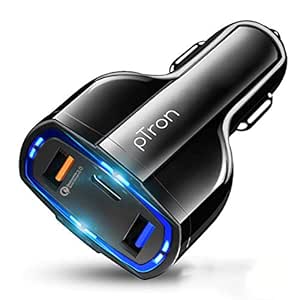
pTron Bullet Pro 36W PD Quick Charger
Category: Electronics
Price: 349 (list price: 1299)
Rating: 4.0 (14,282 ratings)
About this product: PTron bullet pro is a 36w charging power car charger passed the rigorous test by USB compliance standard and it's fast and safe to provides you the best possible quick charging performance|Qualcomm quick charge 3.0 technology charges QC3.0 enabled smartphones up to 80 percent faster, up to 4X faster than standard chargers via USB C or micro USB cable (cables are not included)|You can charge 3 devices simultaneously, it features 2 USB ports, 1 type C port, and 36w device output which is more than enough to charge smartphones or tablets at the same time|With a built-in USB Type-C port with Power Delivery (PD), charge all USB-C compatible devices at full speed from this travel-ready car outlet adapter.|It's built-in smart IC chip, ensures complete protection for you and your devices, including over-heating, over-current, high-temperature protection and short-circuit protection|It is compact, lightweight, well build quality and can be easily carried in a pocket, purse or suitcase|Extensive compatibility with USB-C and USB-powered devices including phones, tablets, dash cams, etc